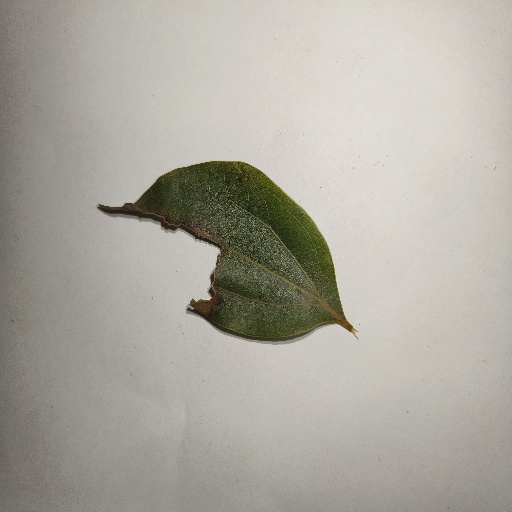
Species: Camphor
Leaf condition: Shot Hole